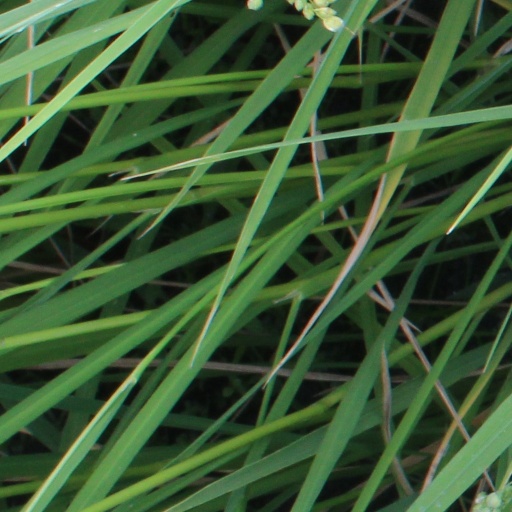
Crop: rice